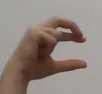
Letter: thal